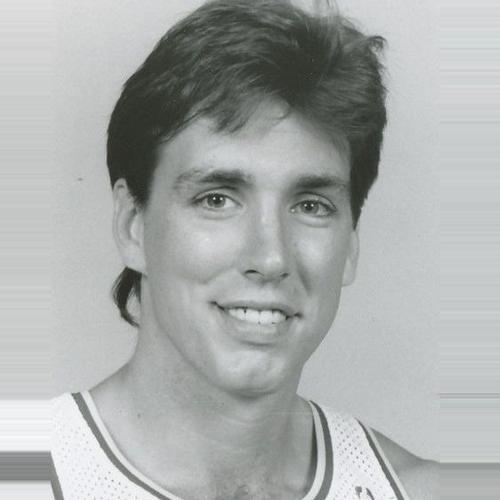
Age: 25